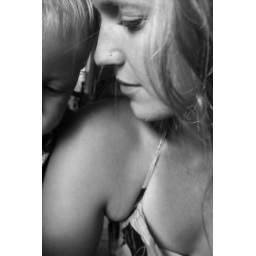
this is me, plopped on the floor by the front door watching the BRRRRROOOM-brrrrroooms go by.